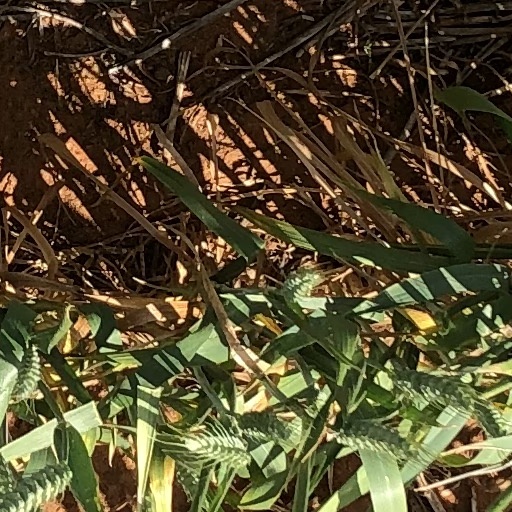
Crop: wheat